Agostino Codazzi

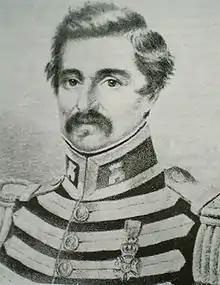

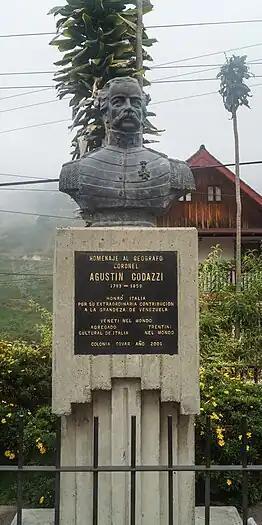
Agostino Codazzi monument (Colonia Tovar)

Giovanni Battista Agostino Codazzi (12 July 1793 – 7 February 1859), alternatively known in Latin America as Juan Bautista Agustín Codazzi, was an Italo-Venezuelan soldier, scientist, geographer, cartographer, and governor of Barinas (1846–1847). He made his main investigations and cartographic work in Venezuela and Colombia, thereby creating for both countries a complete set of maps and statistics after the tumultuous years following independence from the Spanish Empire (see Venezuelan War of Independence and Colombian War of Independence).